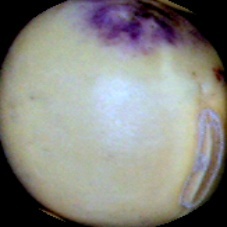
Label: Spotted